Immigration to France

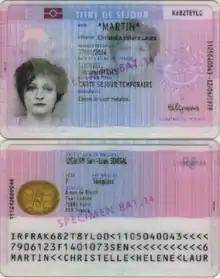
A French biometric residence permit issued to non-EU citizens 20px

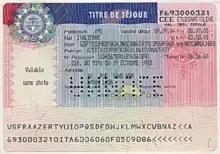
A French residence permit issued to EU citizens

According to the French National Institute of Statistics INSEE, the 2021 census counted nearly 7 million immigrants (foreign-born people) in France, representing 10.3% of the total population. This is a decrease from INSEE statistics in 2018 in which there were 9 million immigrants (foreign-born people) in France, which at the time represented 14% of the country's total population.